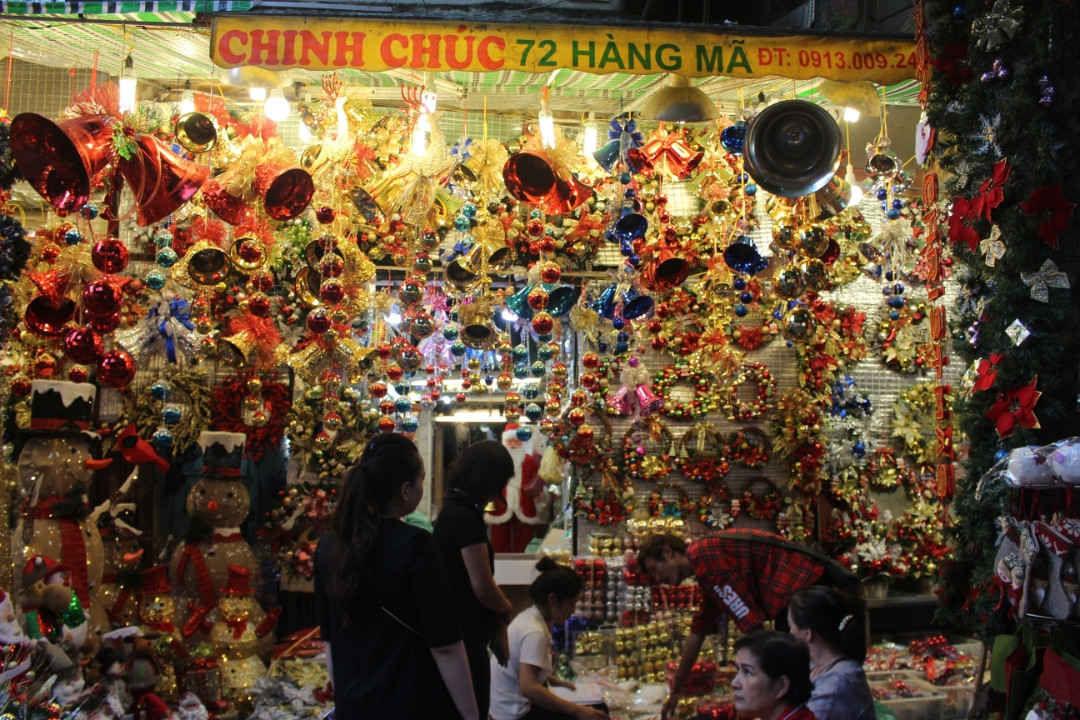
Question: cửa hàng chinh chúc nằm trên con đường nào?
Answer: đường hàng mã